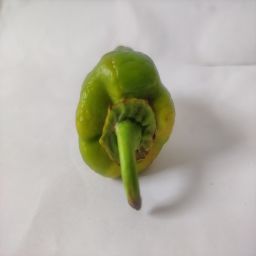
Crop: Bell Pepper
Quality: Ripe